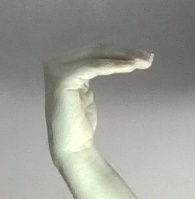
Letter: haa